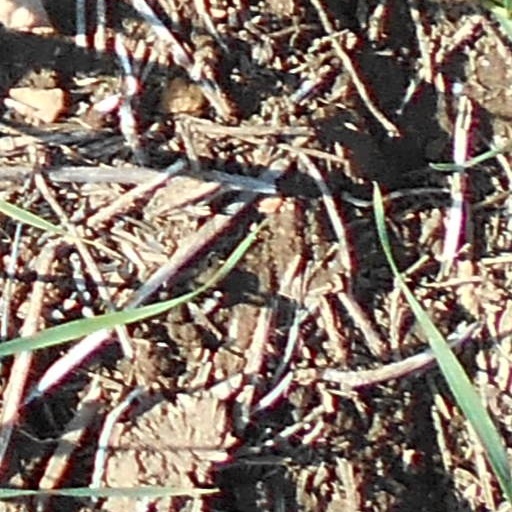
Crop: wheat